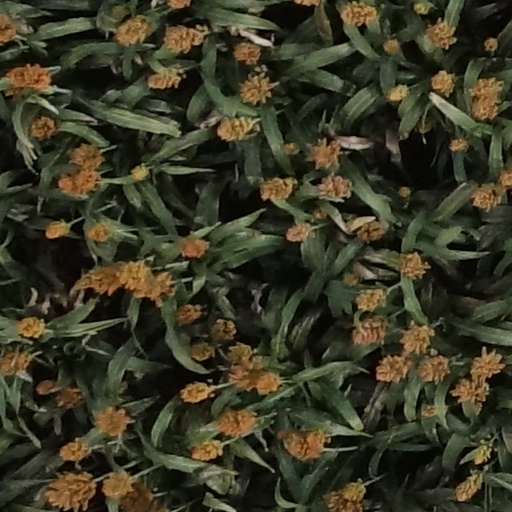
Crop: sorghum